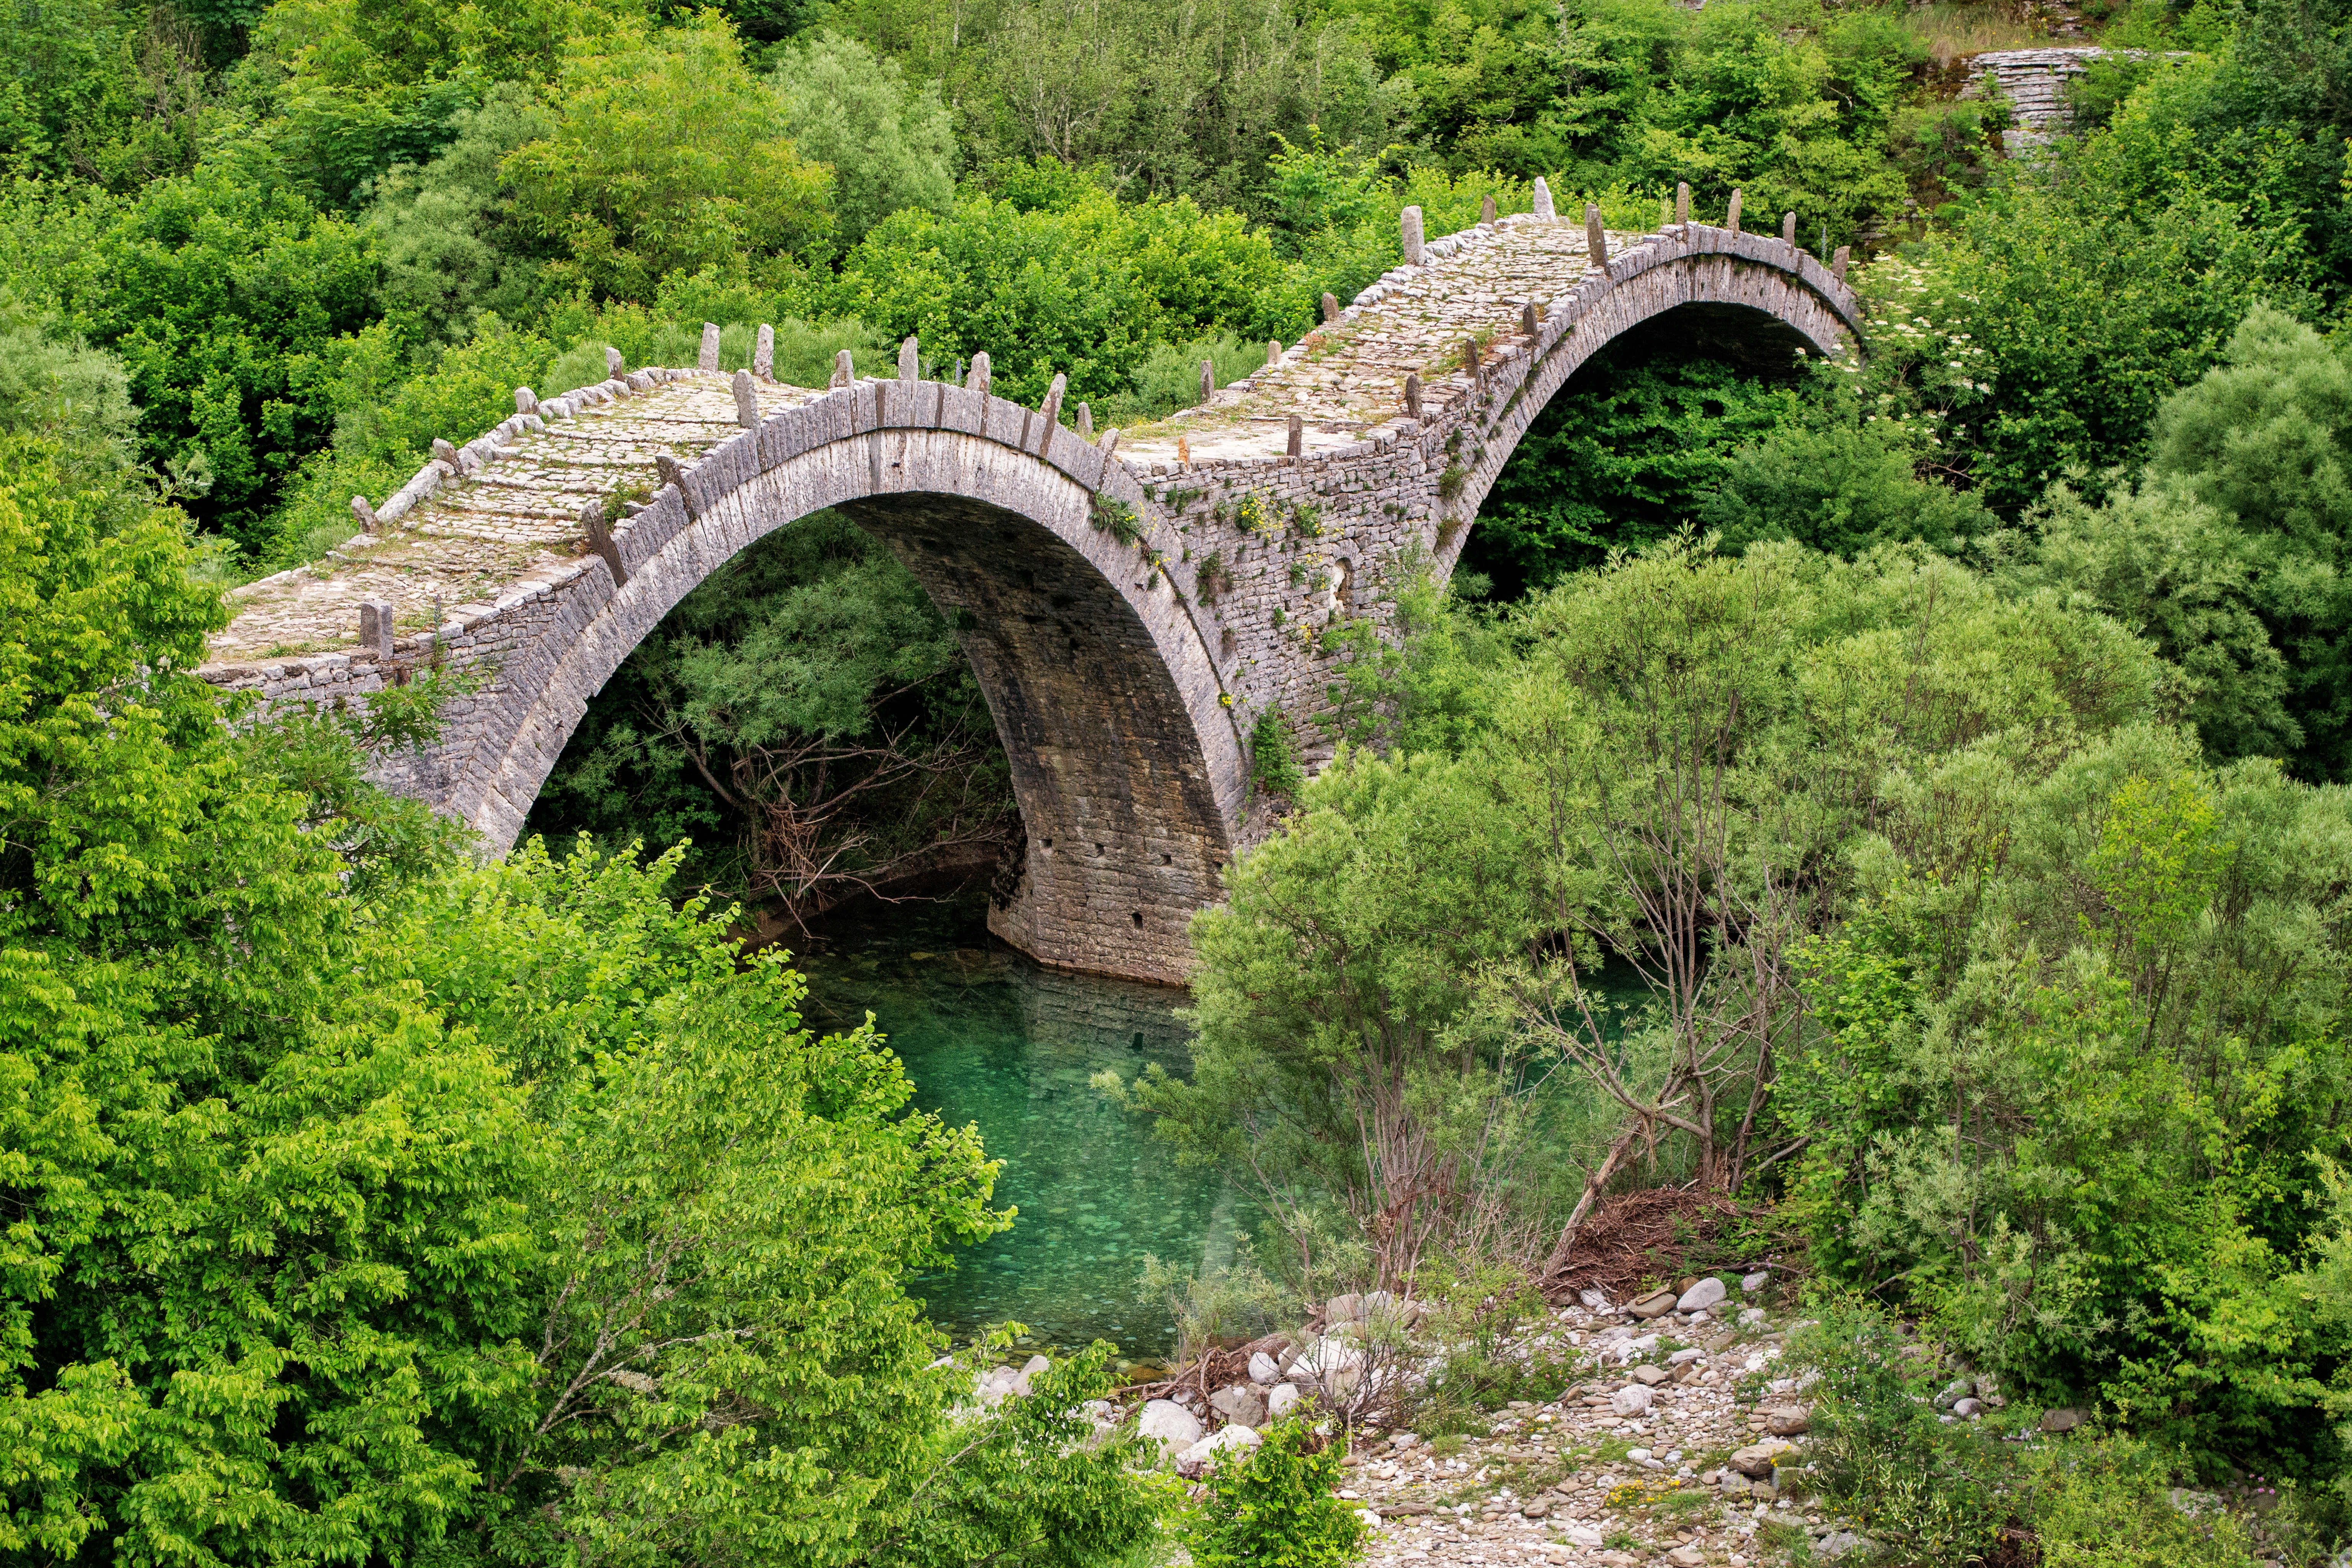
landscape, tree, water, nature, grass, outdoor, sky, bridge, old, river, stone, summer, vacation, tourist, travel, cliff, environment, europe, arch, green, greek, mediterranean, scenic, natural, park, attraction, colorful, garden, tourism, season, waterway, leaves, hills, colors, greece, scene, viaduct, destination, stone bridge, aqueduct, beautiful landscape, arch bridge, devil's bridge, ioannina, nonbuilding structure